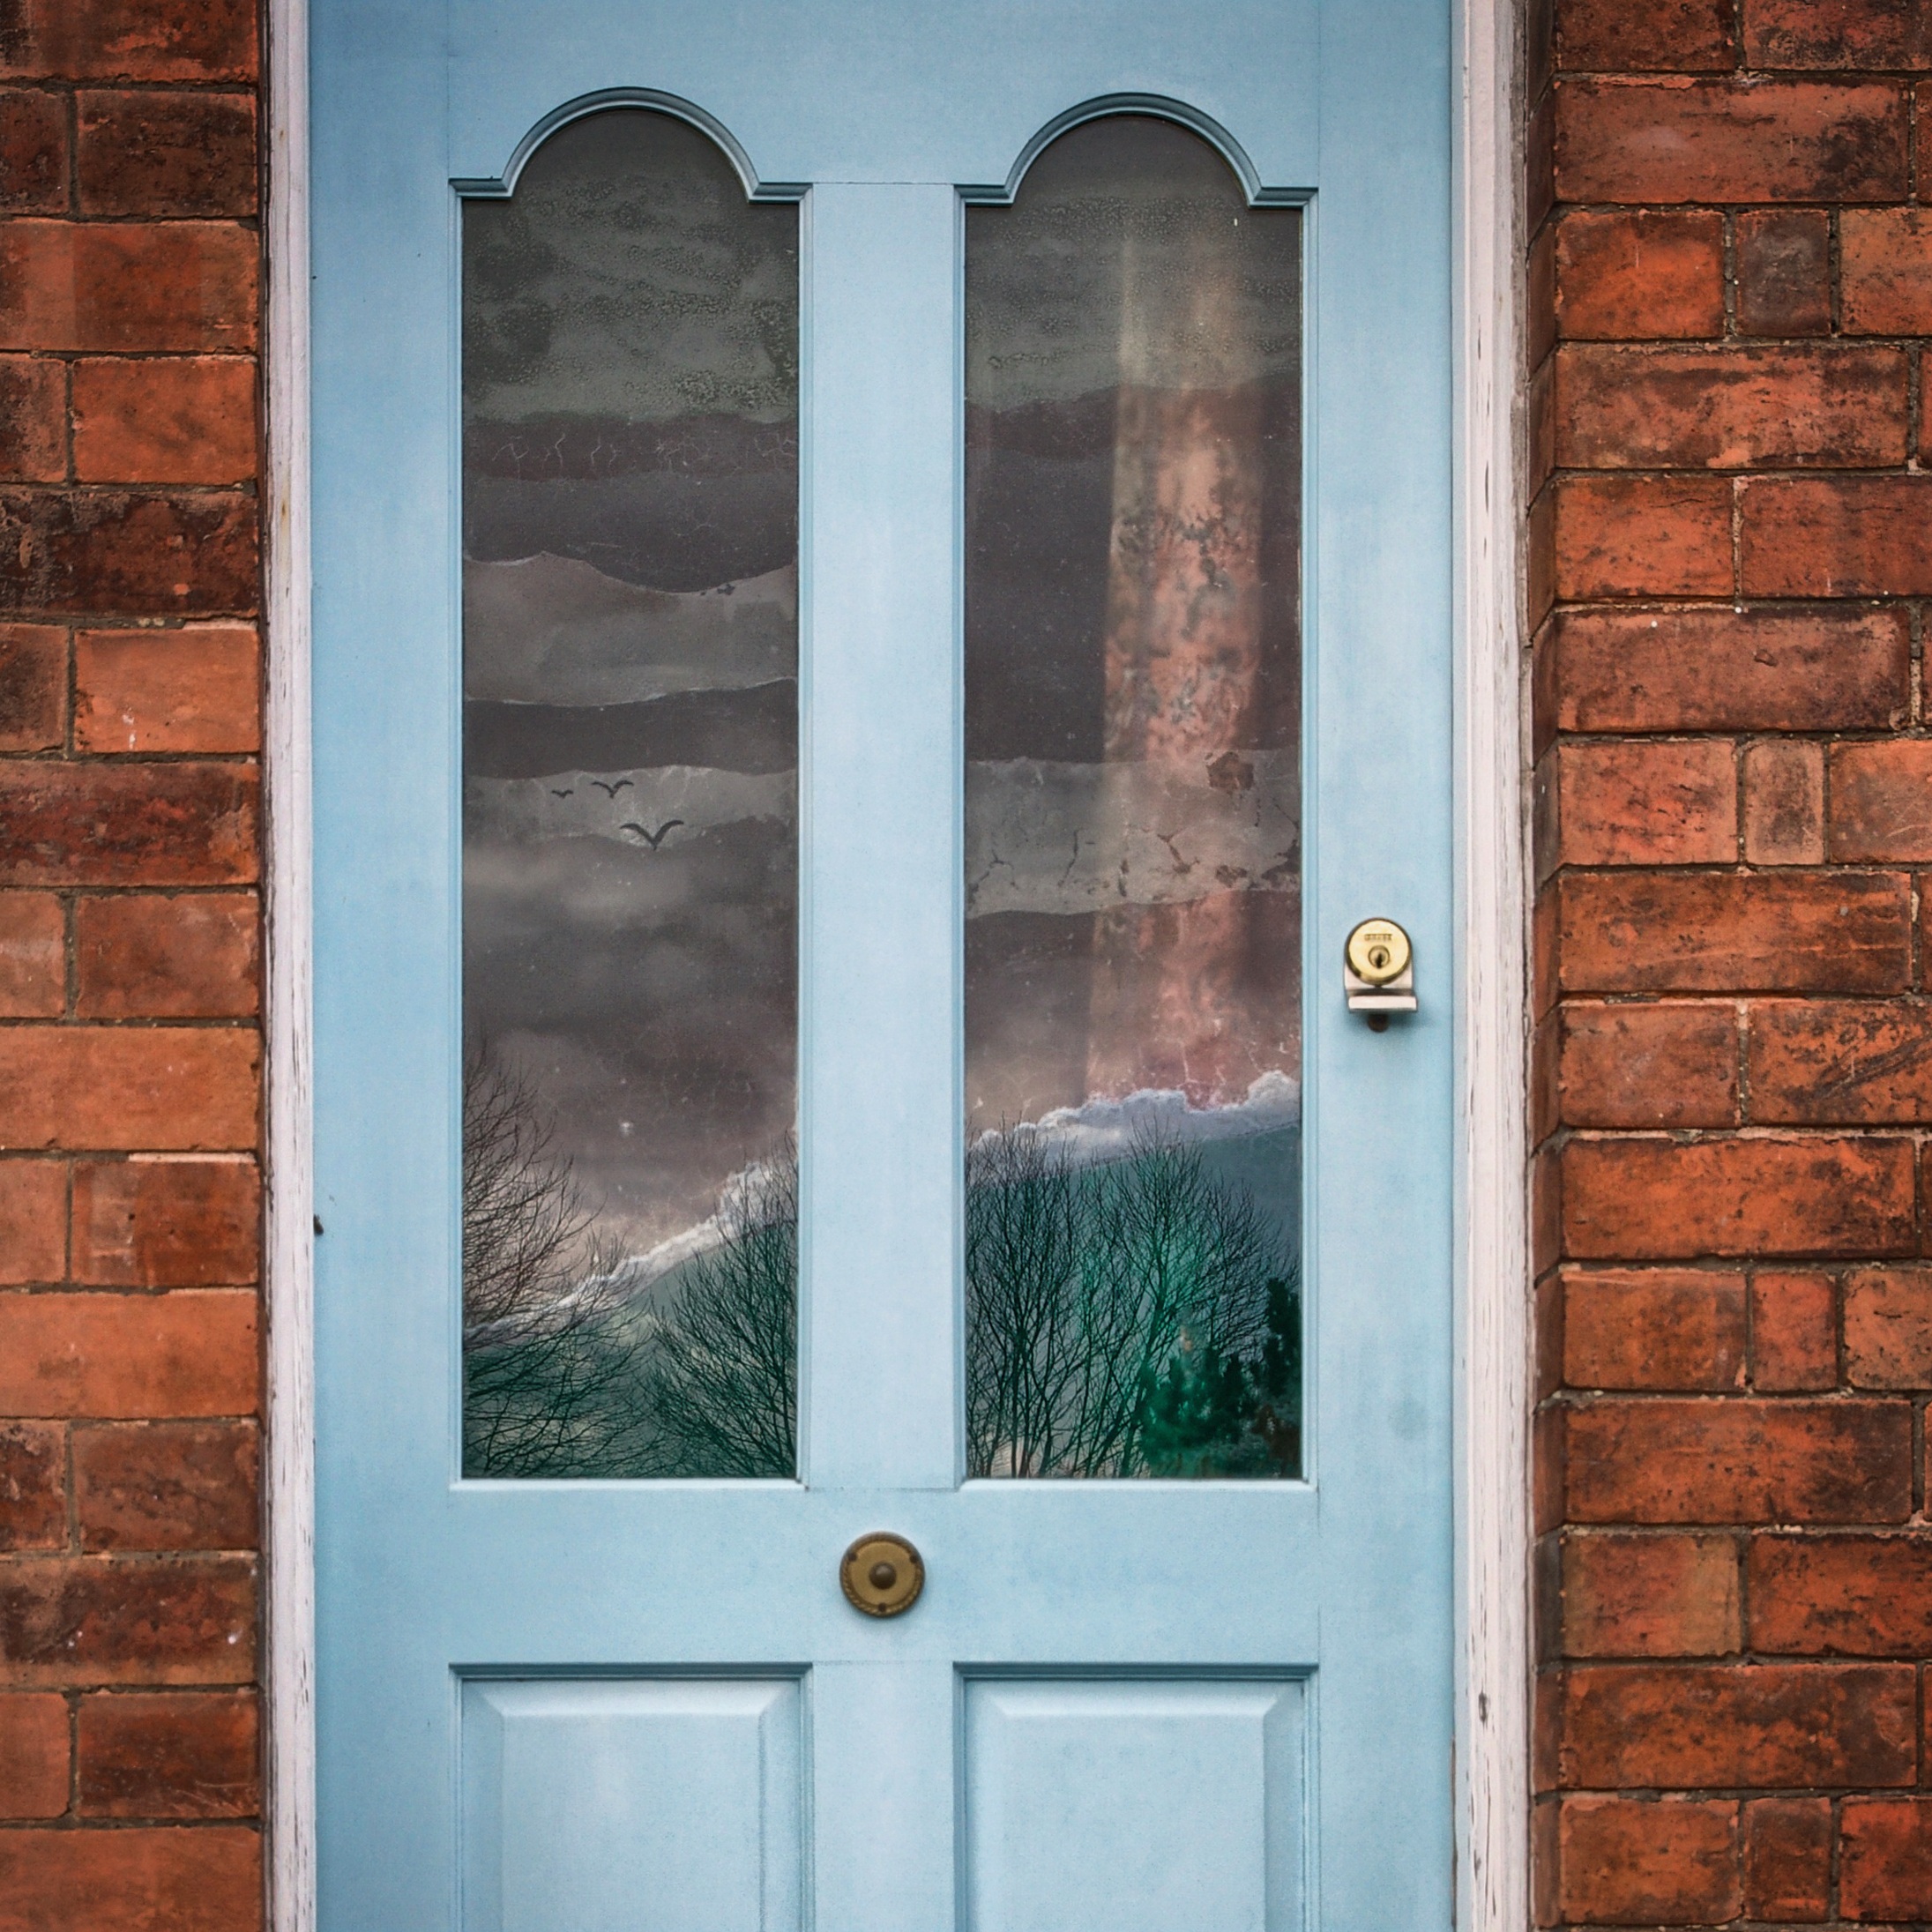
architecture, wood, window, glass, old, wall, monument, color, facade, blue, brick, door, material, interior design, england, history, the door, window covering